Out of Season (1975 film)

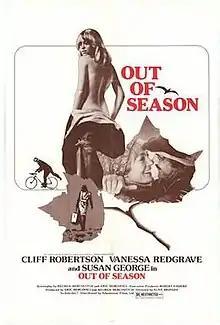
1975 theatrical poster

Out of Season is a 1975 British drama film directed by Alan Bridges, and starring Vanessa Redgrave, Susan George, and Cliff Robertson. It was produced by Lorimar Productions and entered into the 25th Berlin International Film Festival.